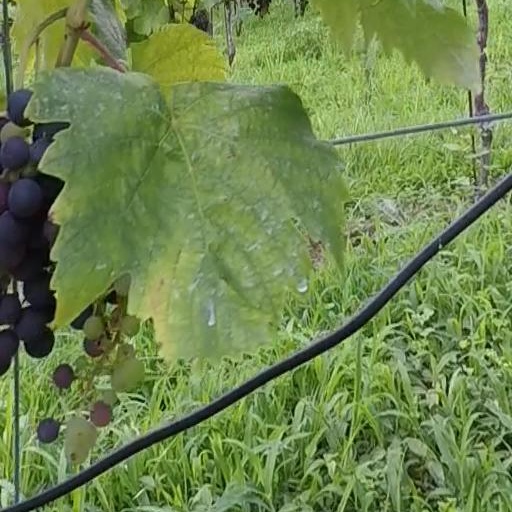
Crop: grape